Yuna Kim

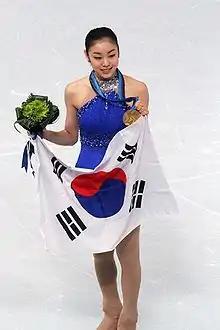
Refer to caption

Kim has received many awards and honours during her career and afterwards in South Korea and from around the world. In 2008 and 2009, a major Korean newspaper named her Korea's "person of the year" and Gallup polls named her South Korea's top athlete in the three years preceding the 2010 Olympics. In August 2010, the city of Los Angeles designated August 7 as "Yu-Na Kim Day" and granted her honorary citizenship. She has been featured in various lists, including the "Time" 100 (2010) and several "Forbes" lists (2016).